Eye Castle

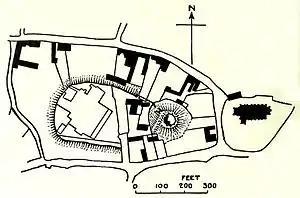
Plan of Eye Castle in the town of Eye

William Malet's son, Robert, was exiled and after his death at the Battle of Tinchebray in Normandy in 1106, Eye was confiscated by Henry I and became a royal castle for a period. Henry gave Eye to his favoured nephew, Stephen of Blois in 1113. Stephen succeeded to the English throne in 1135 and he gave the honour of Eye first to one of his lieutenants, William of Ypres and then later to Hervey Brito, his son-in-law. At some point during the 1140s, Stephen then transferred the lands to his second son, William. William was still young at the time, and it appears that until he came of age these lands were initially managed by Stephen's trusted Royal Steward, William Martel. Meanwhile, the civil war known as the Anarchy had broken out between Stephen and the Empress Matilda between 1138 and 1154; much of the fighting occurred in East Anglia, where the powerful Bigod family, headed by Hugh Bigod, attempted to expand their autonomy and influence. Eye Castle did not play a major role in the war as, despite some skirmishing occurring in the region, most of the campaigning was conducted to the west.